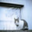
Label: cat